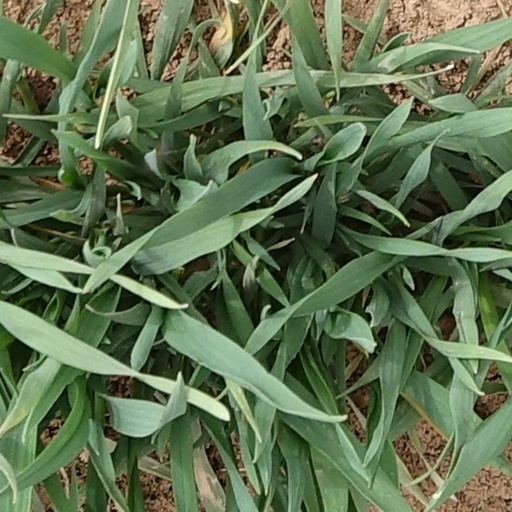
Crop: wheat